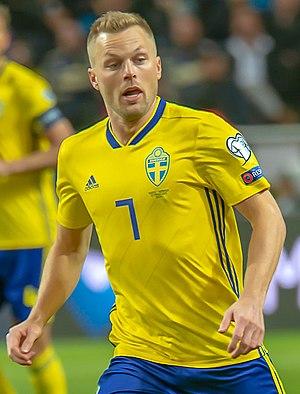
Sebastian Larsson, né le 6 juin 1985 à Eskilstuna en Suède, est un footballeur international suédois qui évolue au poste de milieu de terrain à l'AIK Fotboll.